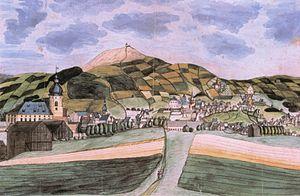
Robert Schumann, né le 8 juin 1810 à Zwickau et mort le 29 juillet 1856 à Endenich, est un pianiste et compositeur allemand. Sa musique s'inscrit dans le mouvement romantique qui domine au début du XIXᵉ siècle une Europe en pleine mutation. Compositeur littéraire par excellence, Schumann et sa musique illustrent une composante du romantique passionné. Il est le mari de Clara Schumann, pianiste et également compositrice.